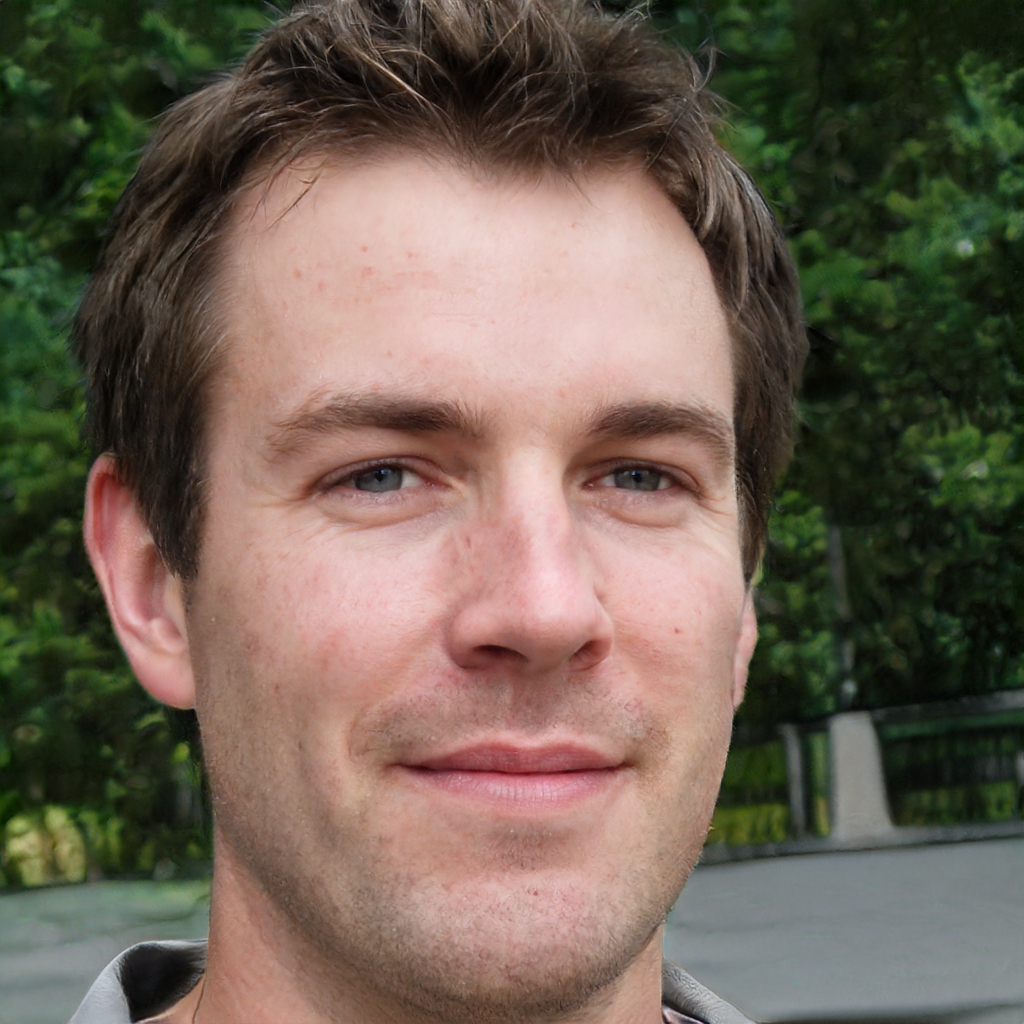
Gender: Male